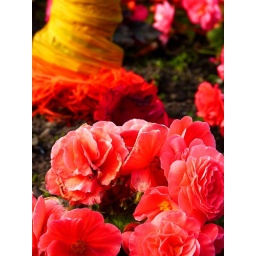
The base of that sculptured tree in Rawtenstal, blooms in focus.